Nimrod (comics)

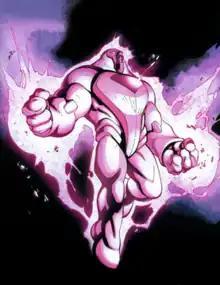
NimrodArt by Paco Medina and Juan Vlasco

Nimrod is a fictional character appearing in American comic books published by Marvel Comics. The character first appeared in "The Uncanny X-Men" #191 (March 1985), and was created by writer Chris Claremont and artist John Romita Jr.